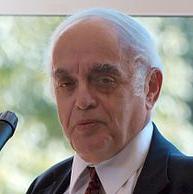
Age: 75